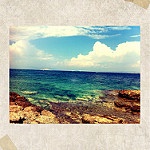
Label: sea